Valerie Jarrett

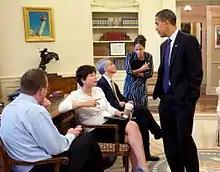
Obama speaks to Jarrett and other staff, August 2009

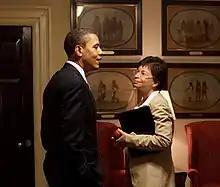
President Obama speaks with Jarrett in a West Wing corridor

Jarrett was President Obama's longest serving advisor, confidante and was "widely tipped for a high-profile position in an Obama administration." The Wall Street Journal's Douglas Belkin was quoted saying